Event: Nepal Earthquake
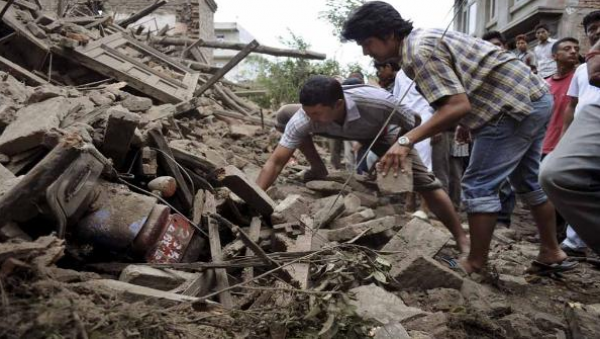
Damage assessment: damage